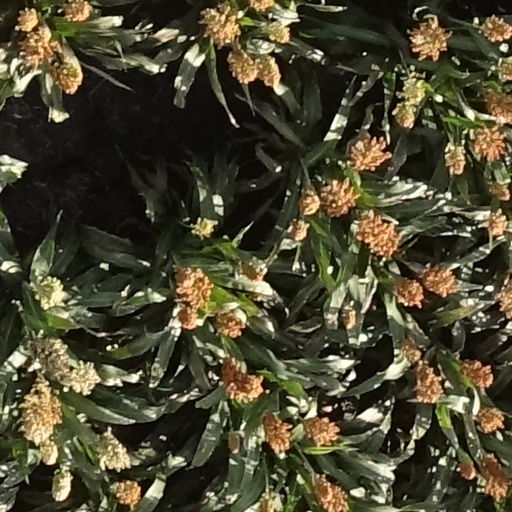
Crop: sorghum